Didem Akın

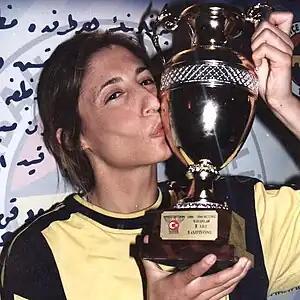
Didem Akın, 1998-99 Season, Fenerbahçe's First Championship

Didem who could not stay away from basketball for a long time, served as assistant coach in Universiade, World University Summer Games 2005 held in Izmir. Having served as the manager for Fenerbahce during 2005–2006 season and after managing Migros team and the U21 National Team during the 2007–2008 season; Didem has finally got back to her previous post as manager at Fenerbahce; where she still works.